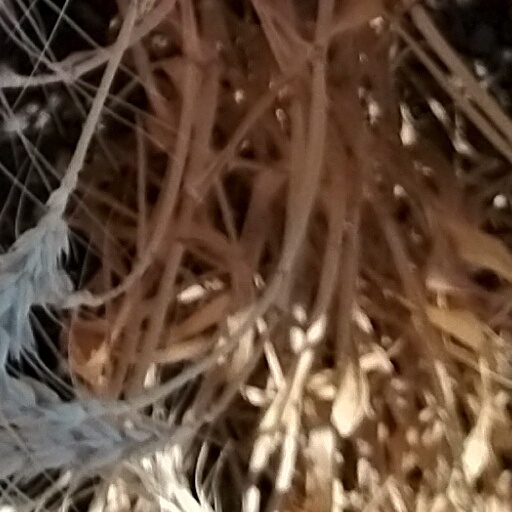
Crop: wheat